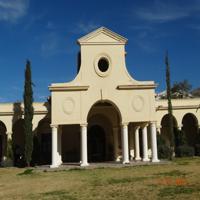
Weather: sun or clear